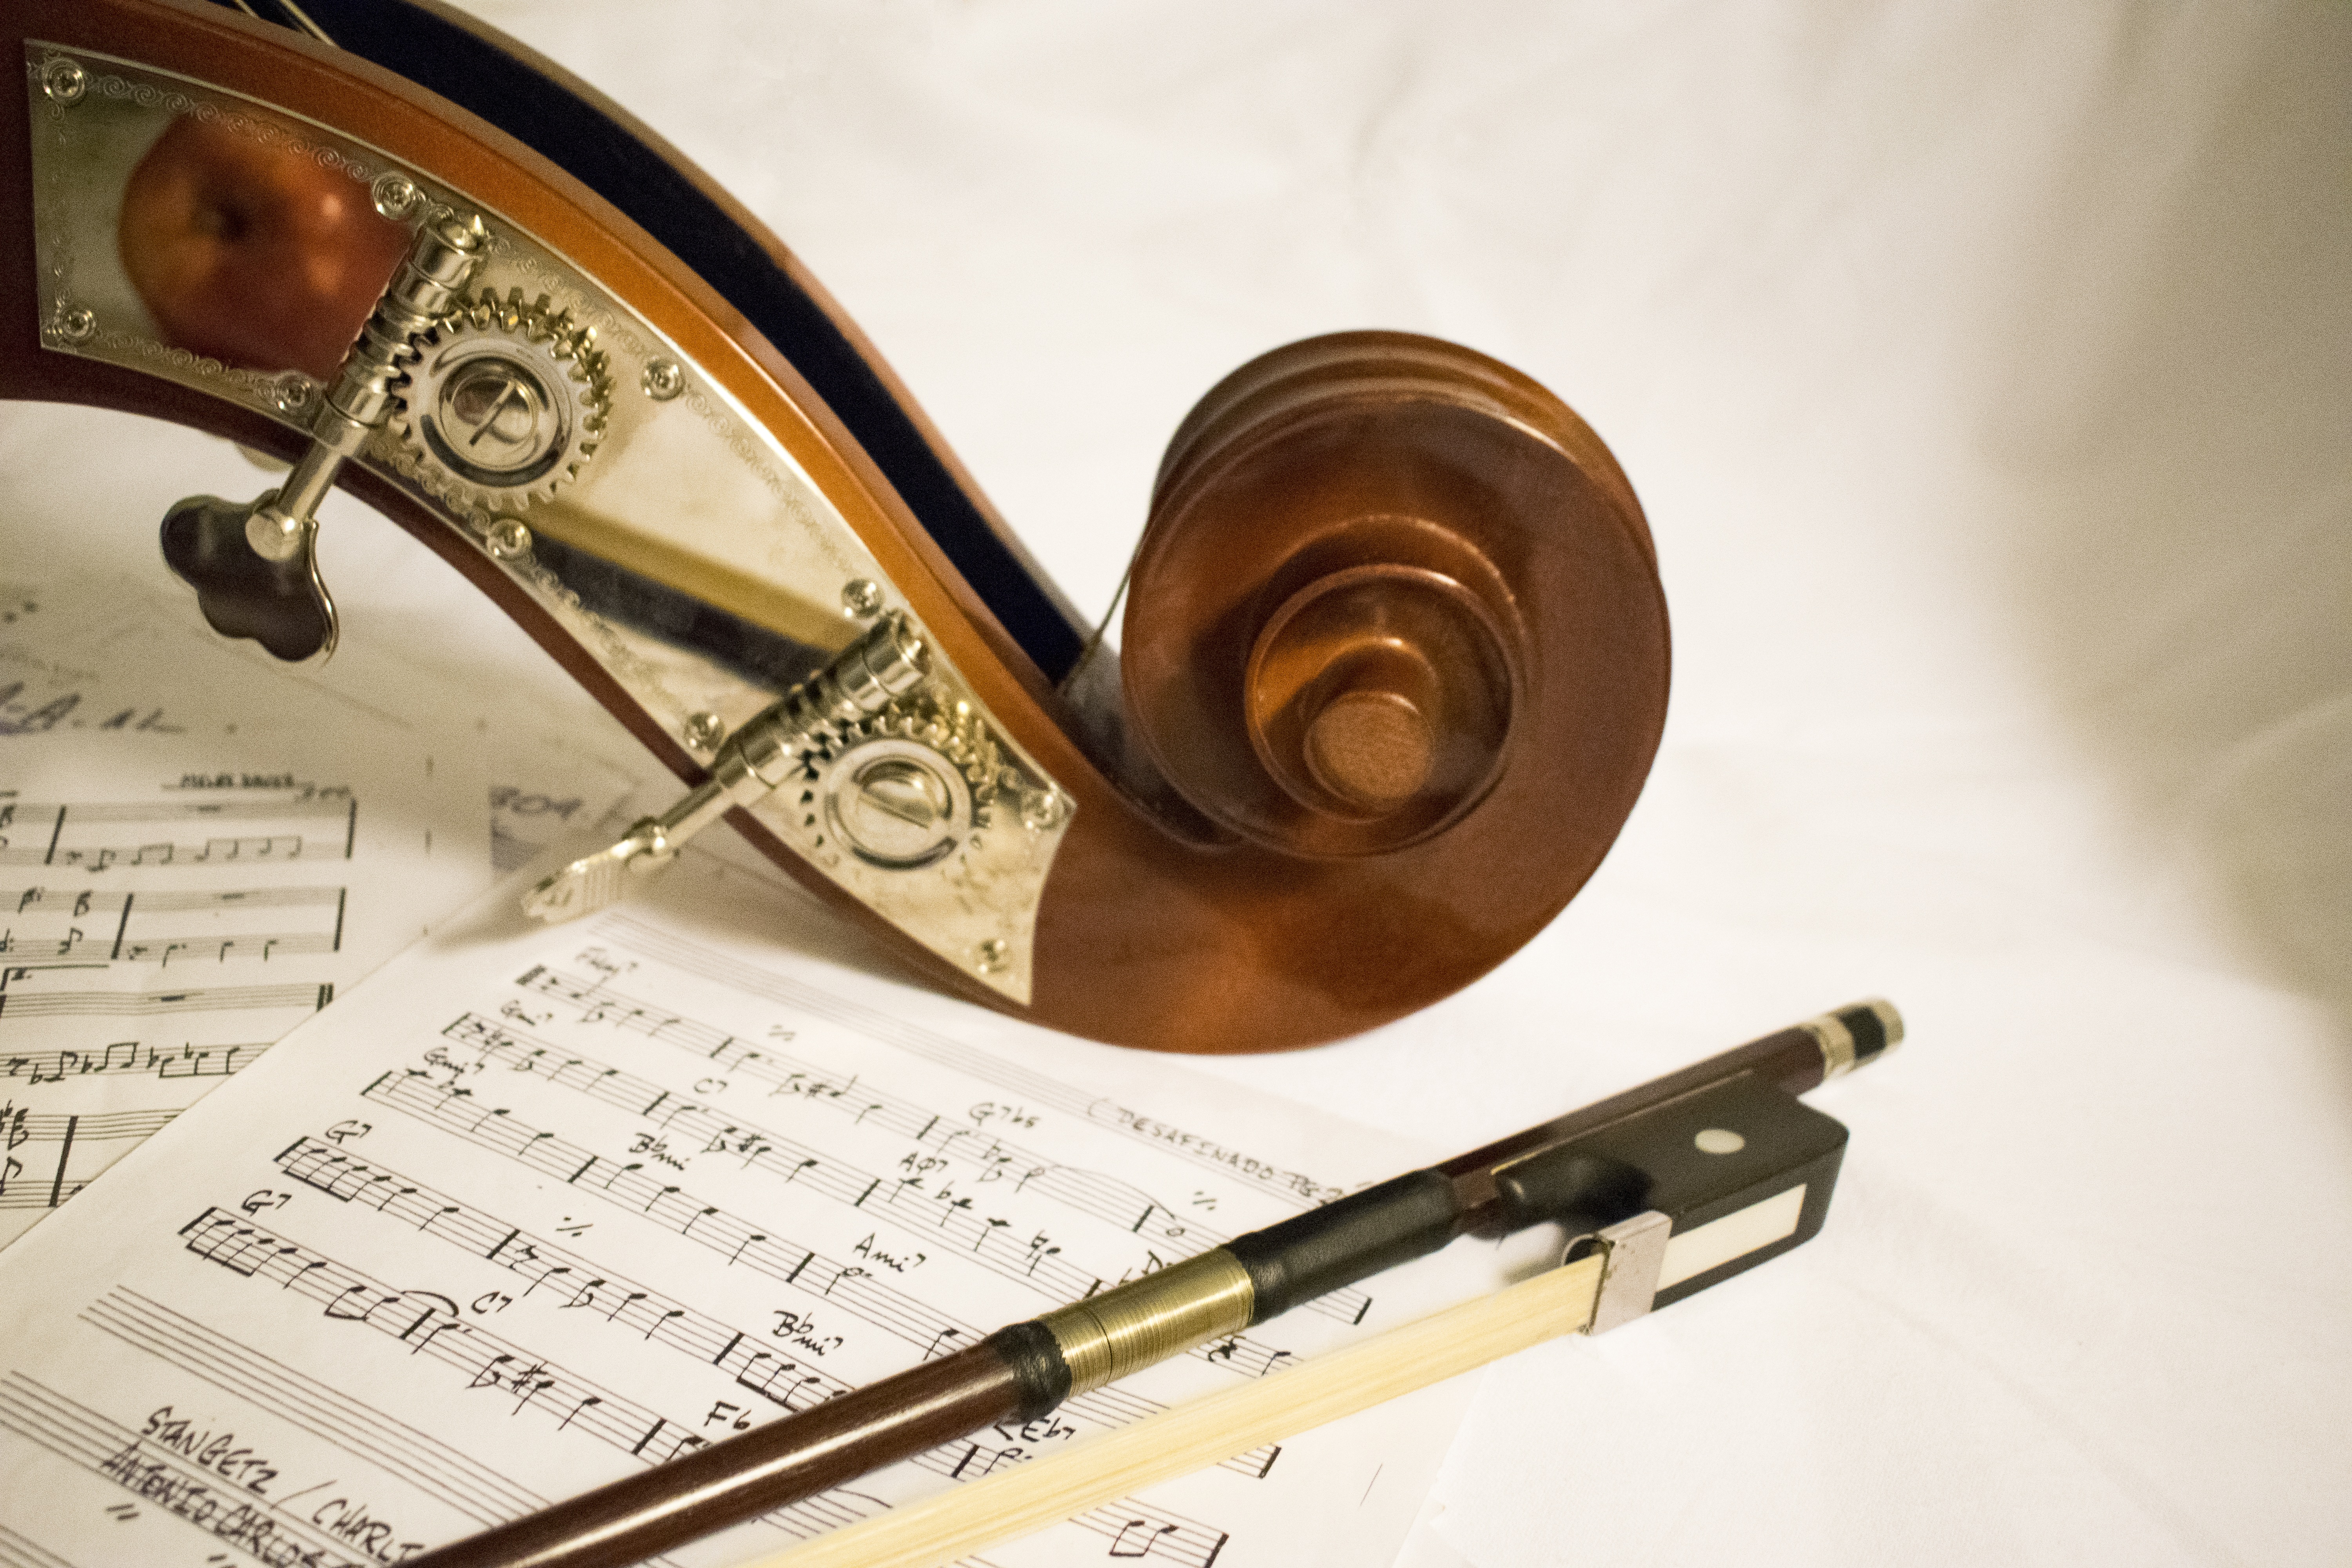
music, musician, musical instrument, trombone, sheet music, violin, art, bass, bassist, composition, arc, classic, trumpet, viola, pact, brass instrument, double bass, string instrument, bowed string instrument, violin family, plucked string instruments